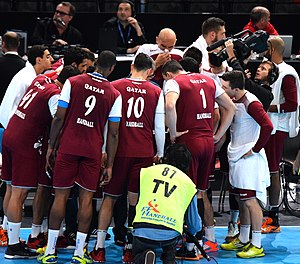
Qatars håndboldlandshold (herrer) / Resultater / OL
Quatar holder timeout under kamp mod Norge i 2016
Qatars håndboldlandshold for mænd er det mandlige landshold i håndbold for Qatar. Det repræsenterer landet i internationale håndboldturneringer og reguleres af Qatars håndboldforbund. Qatar er et af Asiens bedste håndboldlandshold og opnåede sit bedste internationale resultat med sølvmedaljerne på hjemmebane ved VM i 2015. Forbundet blev etableret i 1968 og har været medlem af IHF siden 1978. Deres nuværende præsident er Khalifa Turkey Al Subei.